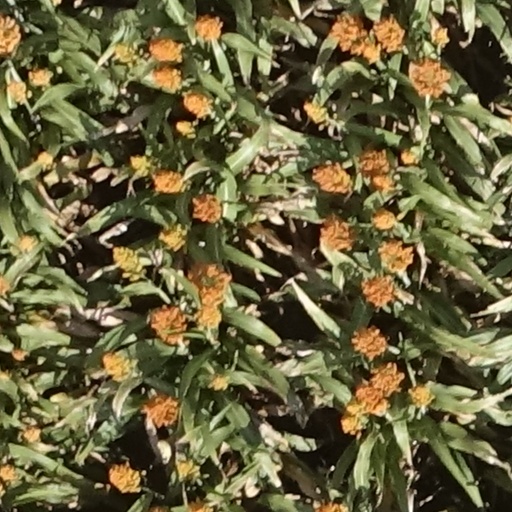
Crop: sorghum